List of solar eclipses visible from the United States

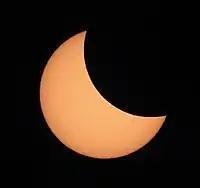
A view of the solar eclipse on August 21, 2017 from Seattle, Washington, during its partial phase.

From 1900 to 2100, the state of New Hampshire will have recorded a total of 78 solar eclipses, two of which are annular eclipses and four of which are total eclipses. One of the annular solar eclipses occurred on May 10, 1994, and the other will occur on July 23, 2093. Three of the total solar eclipses occurred on August 31, 1932; October 2, 1959; and April 8, 2024, and the remaining one will occur on May 1, 2079.